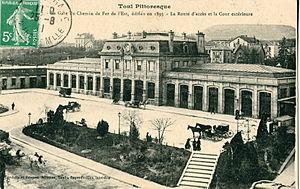
Carte postale ancienne éditée par Gerdolle et Briquet à Touln collection Toul Pittoresque, n°7
Toul est une commune française localisée dans le département de Meurthe-et-Moselle. Située en Lorraine, la commune fait partie de la région administrative Grand Est. Ancienne principauté épiscopale du Saint-Empire romain germanique, Toul passe sous le contrôle de la France en 1552, au cours du voyage d'Allemagne, avant d'être définitivement annexée en 1648, en vertu du traité de Westphalie.
La gare de Toul est une gare ferroviaire française des lignes de Noisy-le-Sec à Strasbourg-Ville et de Culmont-Chalindrey à Toul, située sur le territoire de la commune de Toul, dans le département de Meurthe-et-Moselle, en région Grand Est.